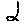
Label: 2